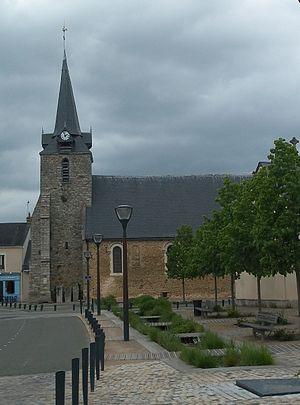
l'église et le mail
La liste des églises de la Sarthe recense de la manière la plus complète possible les églises, cathédrale et basilique situées dans le département français de la Sarthe.
Sargé-lès-le-Mans est une commune française, située dans le département de la Sarthe en région Pays de la Loire, peuplée de 3 614 habitants.